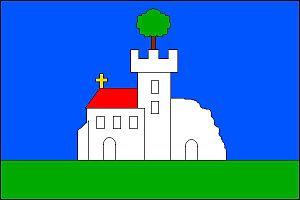
Žulová est une ville du district de Jeseník, dans la région d'Olomouc, en République tchèque. Sa population s'élevait à 1 248 habitants en 2018.